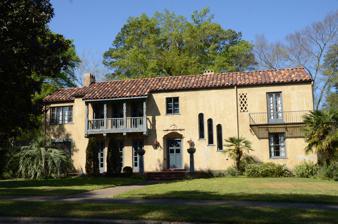
Building: Randolph James House
Country: United States of America
Year built: 1927
Historic house in Arkansas, United States United States historic place Randolph James House U.S. National Register of Historic Places Location in Arkansas Show map of Arkansas Location in United States Show map of the United States Location 1212 North Madison Ave., El Dorado, Arkansas Coordinates 33°13′23″N 92°39′35″W / 33.22306°N 92.65972°W / 33.22306; -92.65972 Area less than one acre Built 1927 ( 1927 ) NRHP reference No. 12000277 Added to NRHP May 14, 2012 The Randolph James House is a historic house at 1212 North Madison Avenue in El Dorado, Arkansas .  The two-story stuccoed house was designed by Mann & Stern, and was built in 1927 for Randolph James by his father George, a principal in the local Exchange Bank who benefited from the city's oil boom in the 1920s.  The house is a fine local example of Spanish Mission Revival styling, with wrought iron balconies, tile roof, stucco walls, and varied windows. The house was listed on the National Register of Historic Places in 2012. See also National Register of Historic Places listings in Union County, Arkansas References